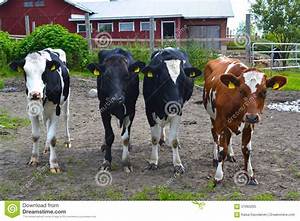
Label: cow